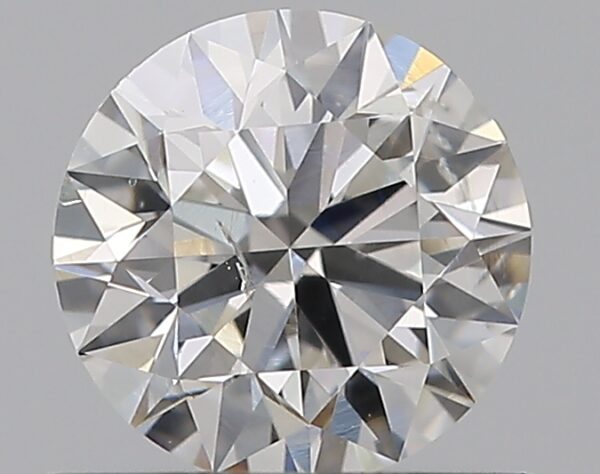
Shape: round
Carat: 0.58
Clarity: SI1
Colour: I
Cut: EX
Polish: EX
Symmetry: EX
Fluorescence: M
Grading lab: GIA
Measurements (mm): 5.3 x 5.32 x 3.31